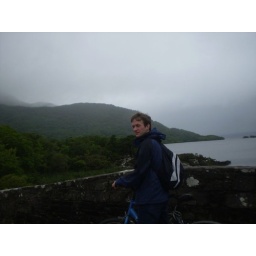
Killarney - bike trip around the lake